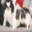
Label: dog